Thomas-Morse MB-6

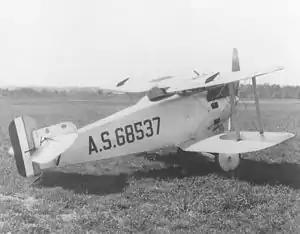

The Thomas-Morse MB-6 was an American racing aircraft built by Thomas-Morse Aircraft for the US Army Air Service.